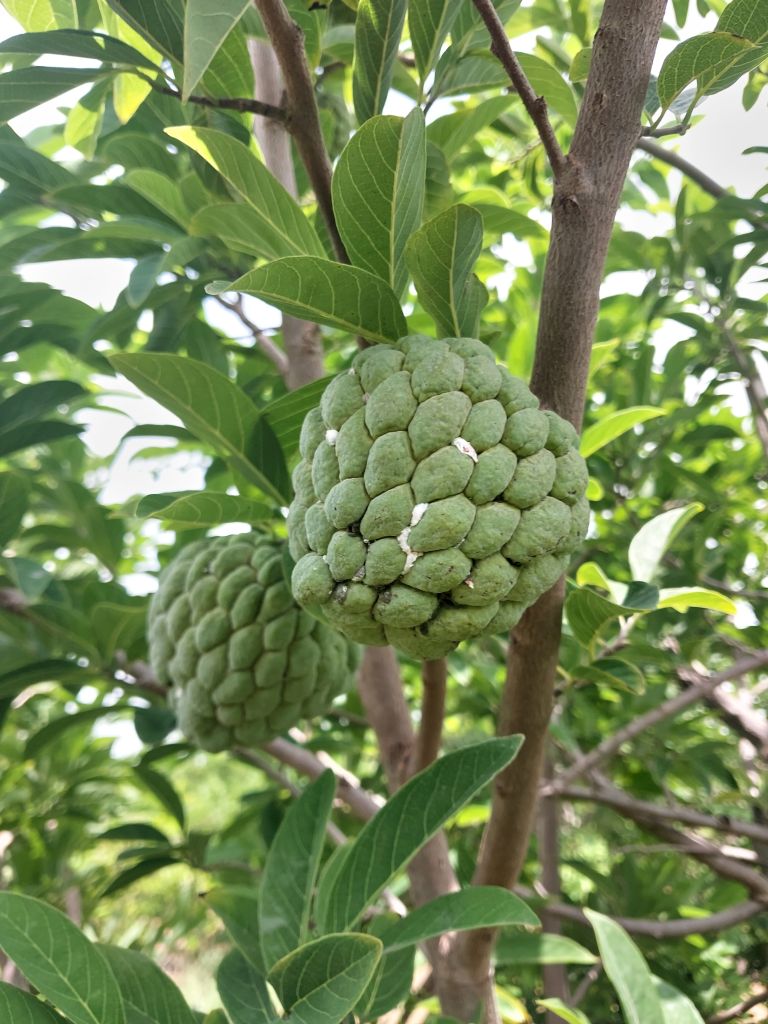
Disease label: Mealy Bug